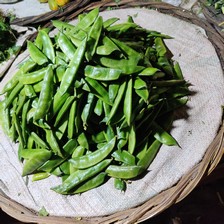
Label: others